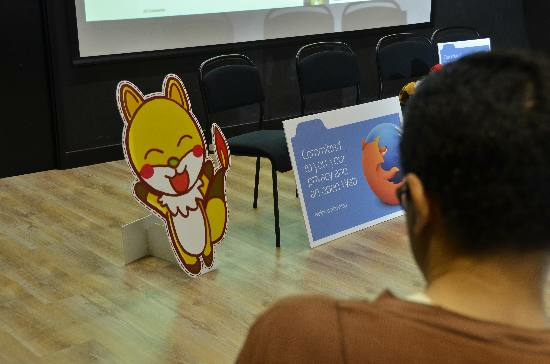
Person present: Yes